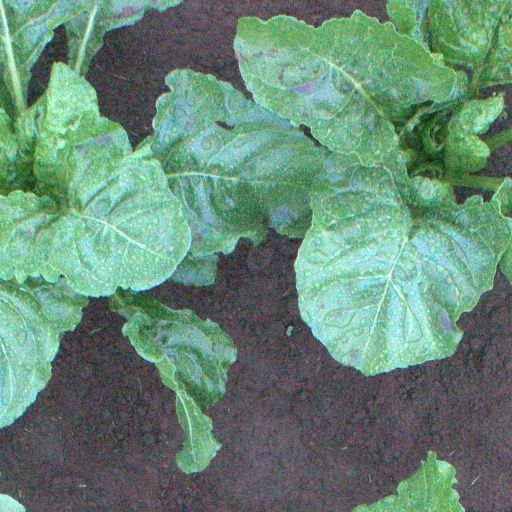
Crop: sugar beet